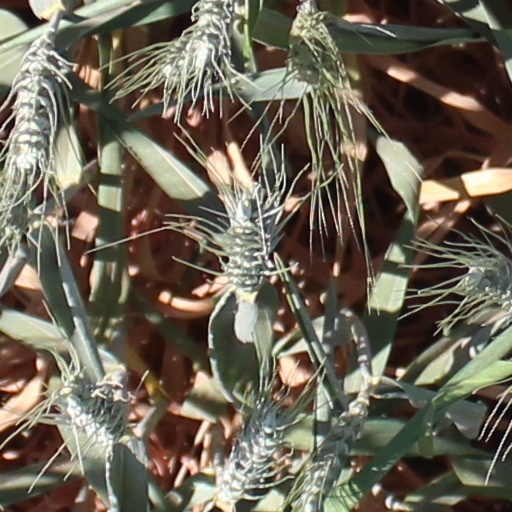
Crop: wheat